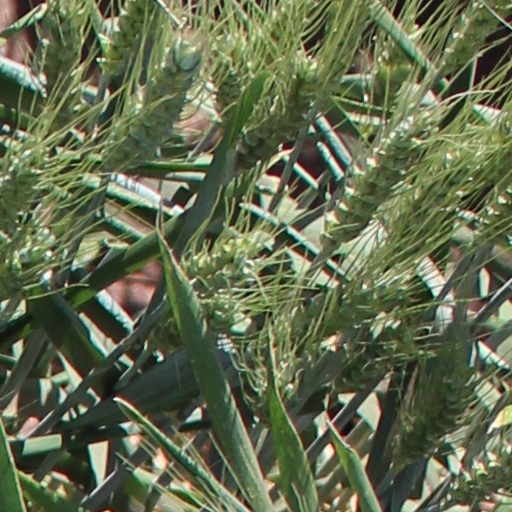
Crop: wheat